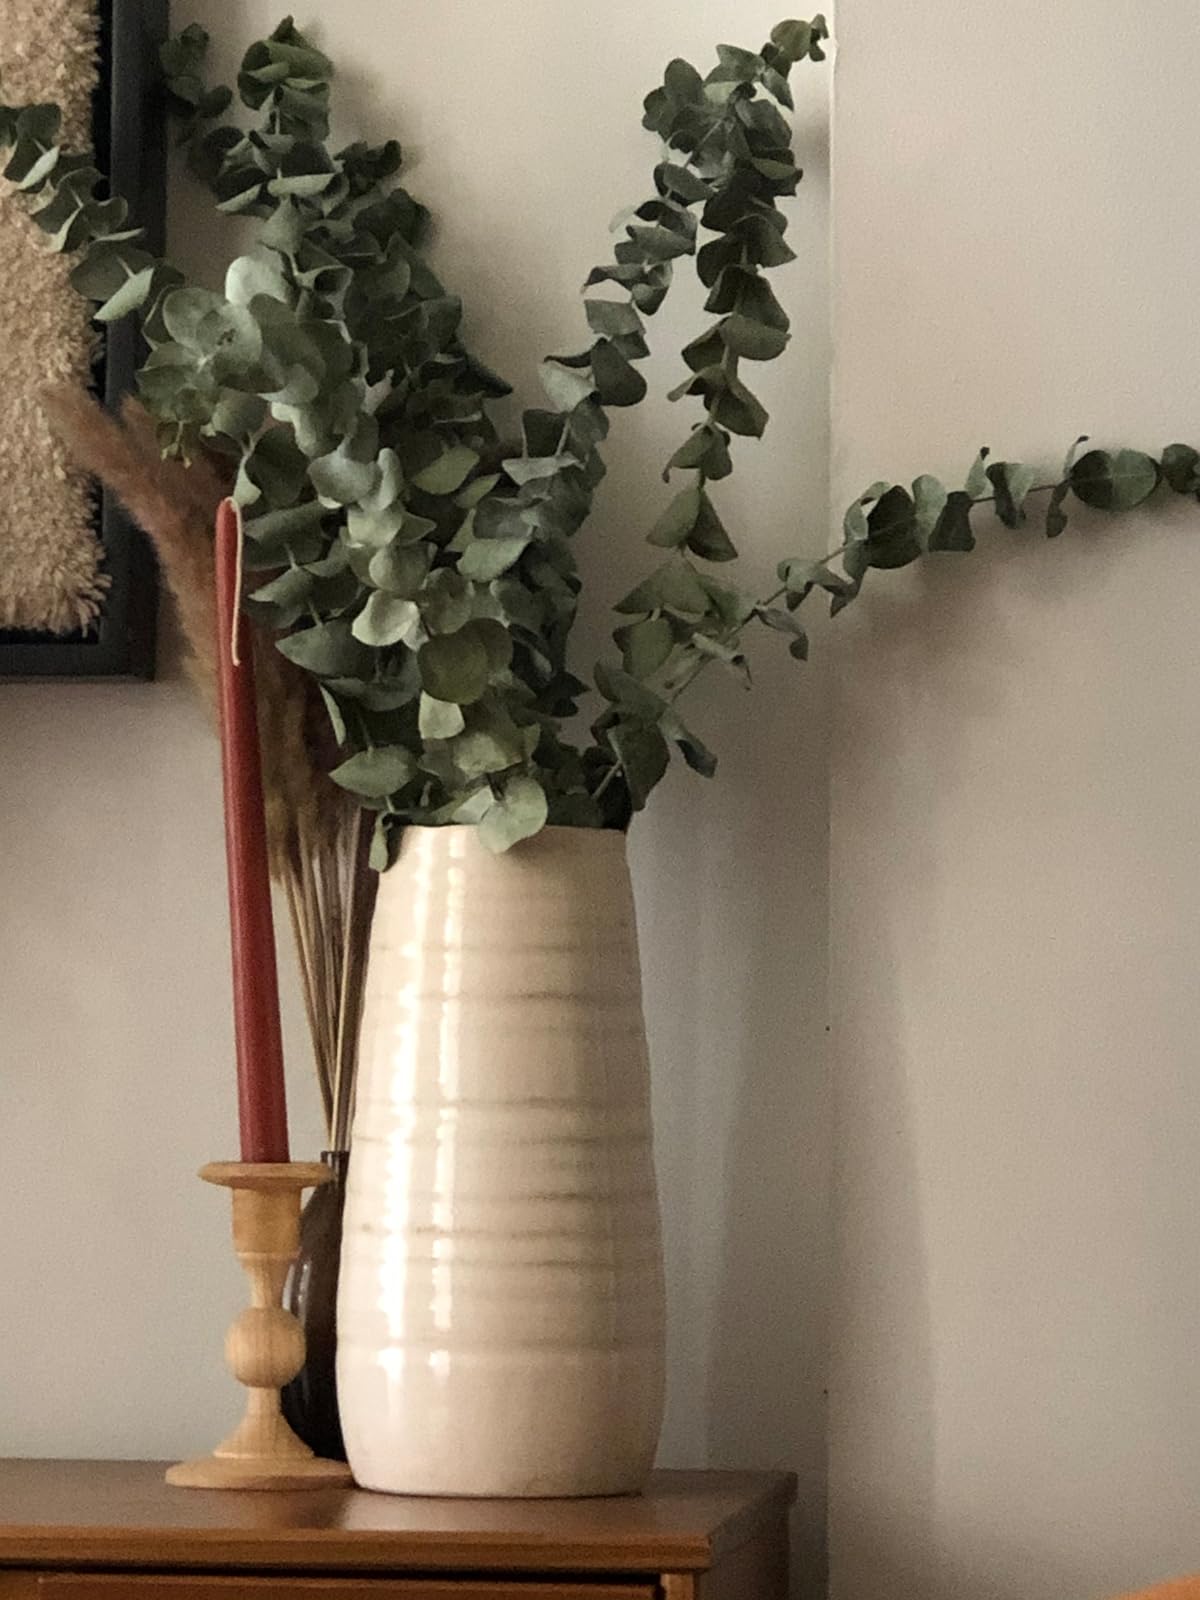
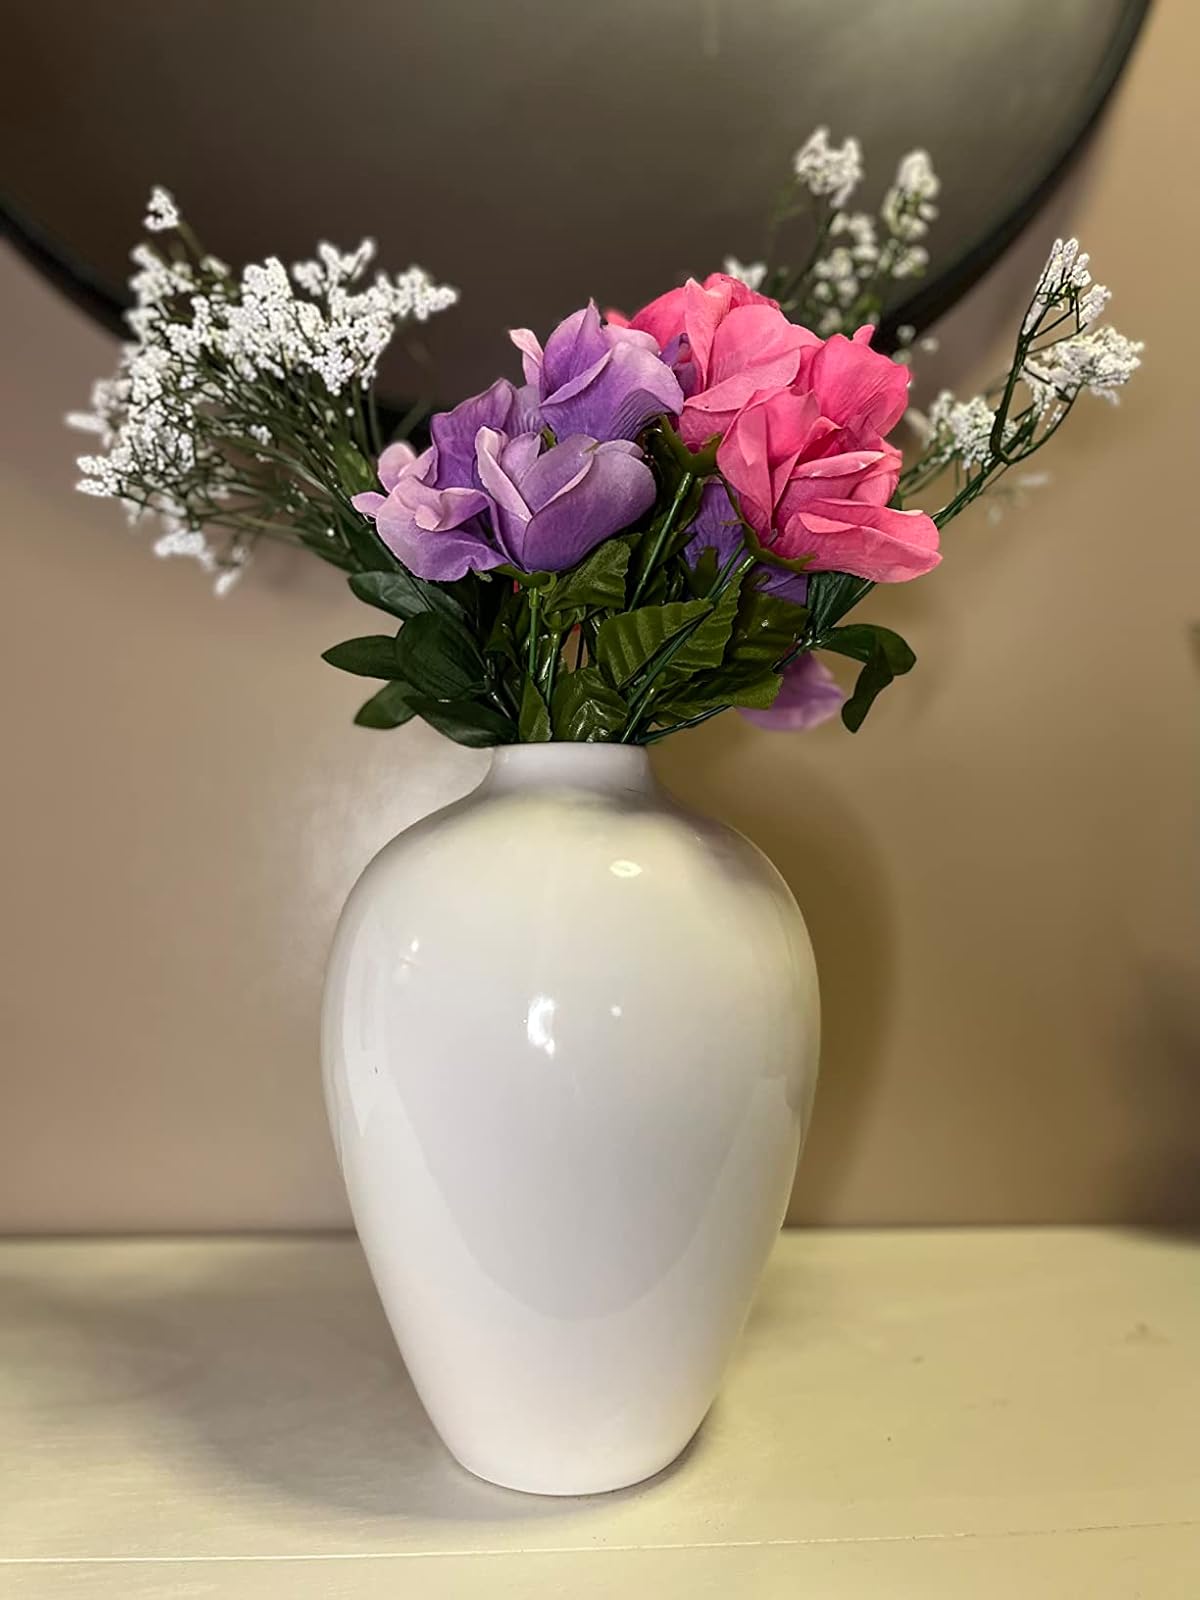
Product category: vase
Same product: no